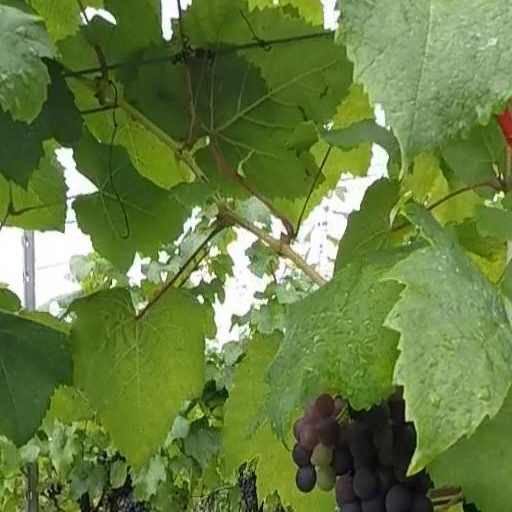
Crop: grape